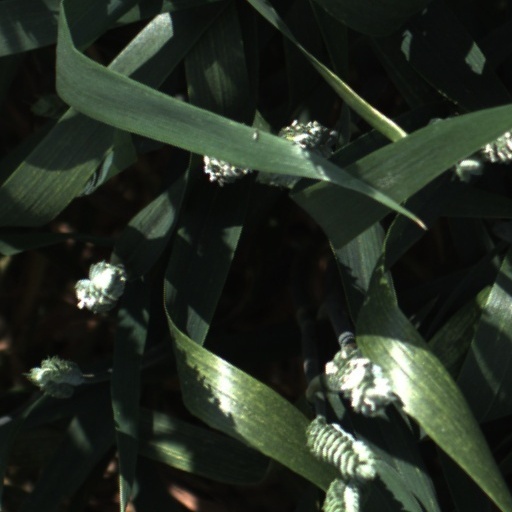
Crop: wheat